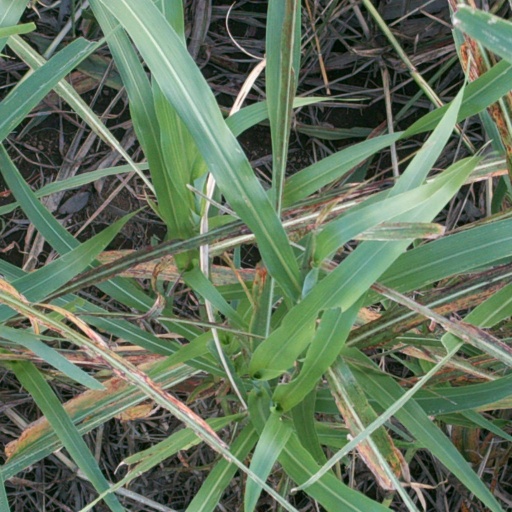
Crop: sorghum